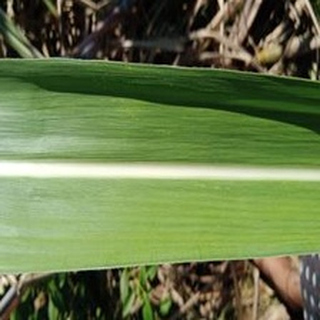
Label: healthy_sugarcane